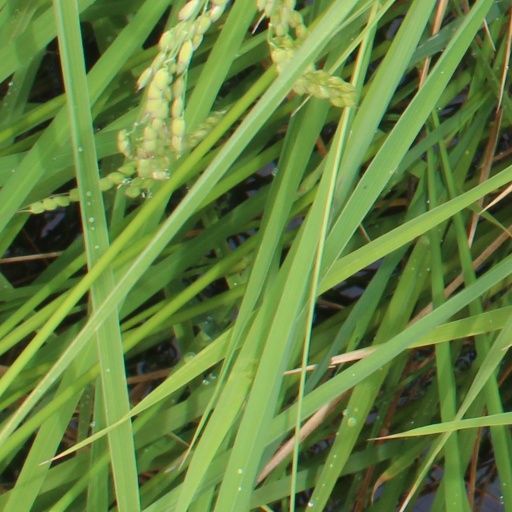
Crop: rice